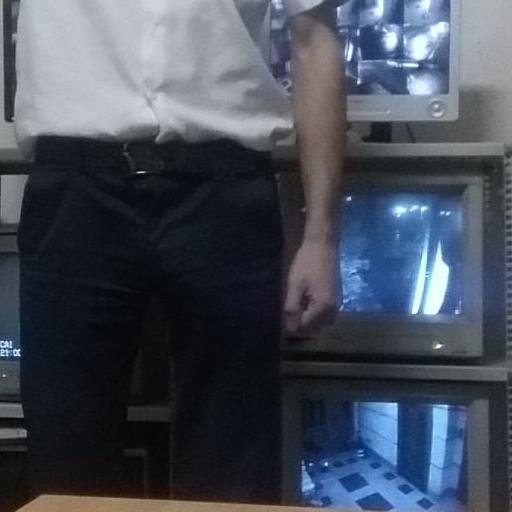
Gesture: no_gesture